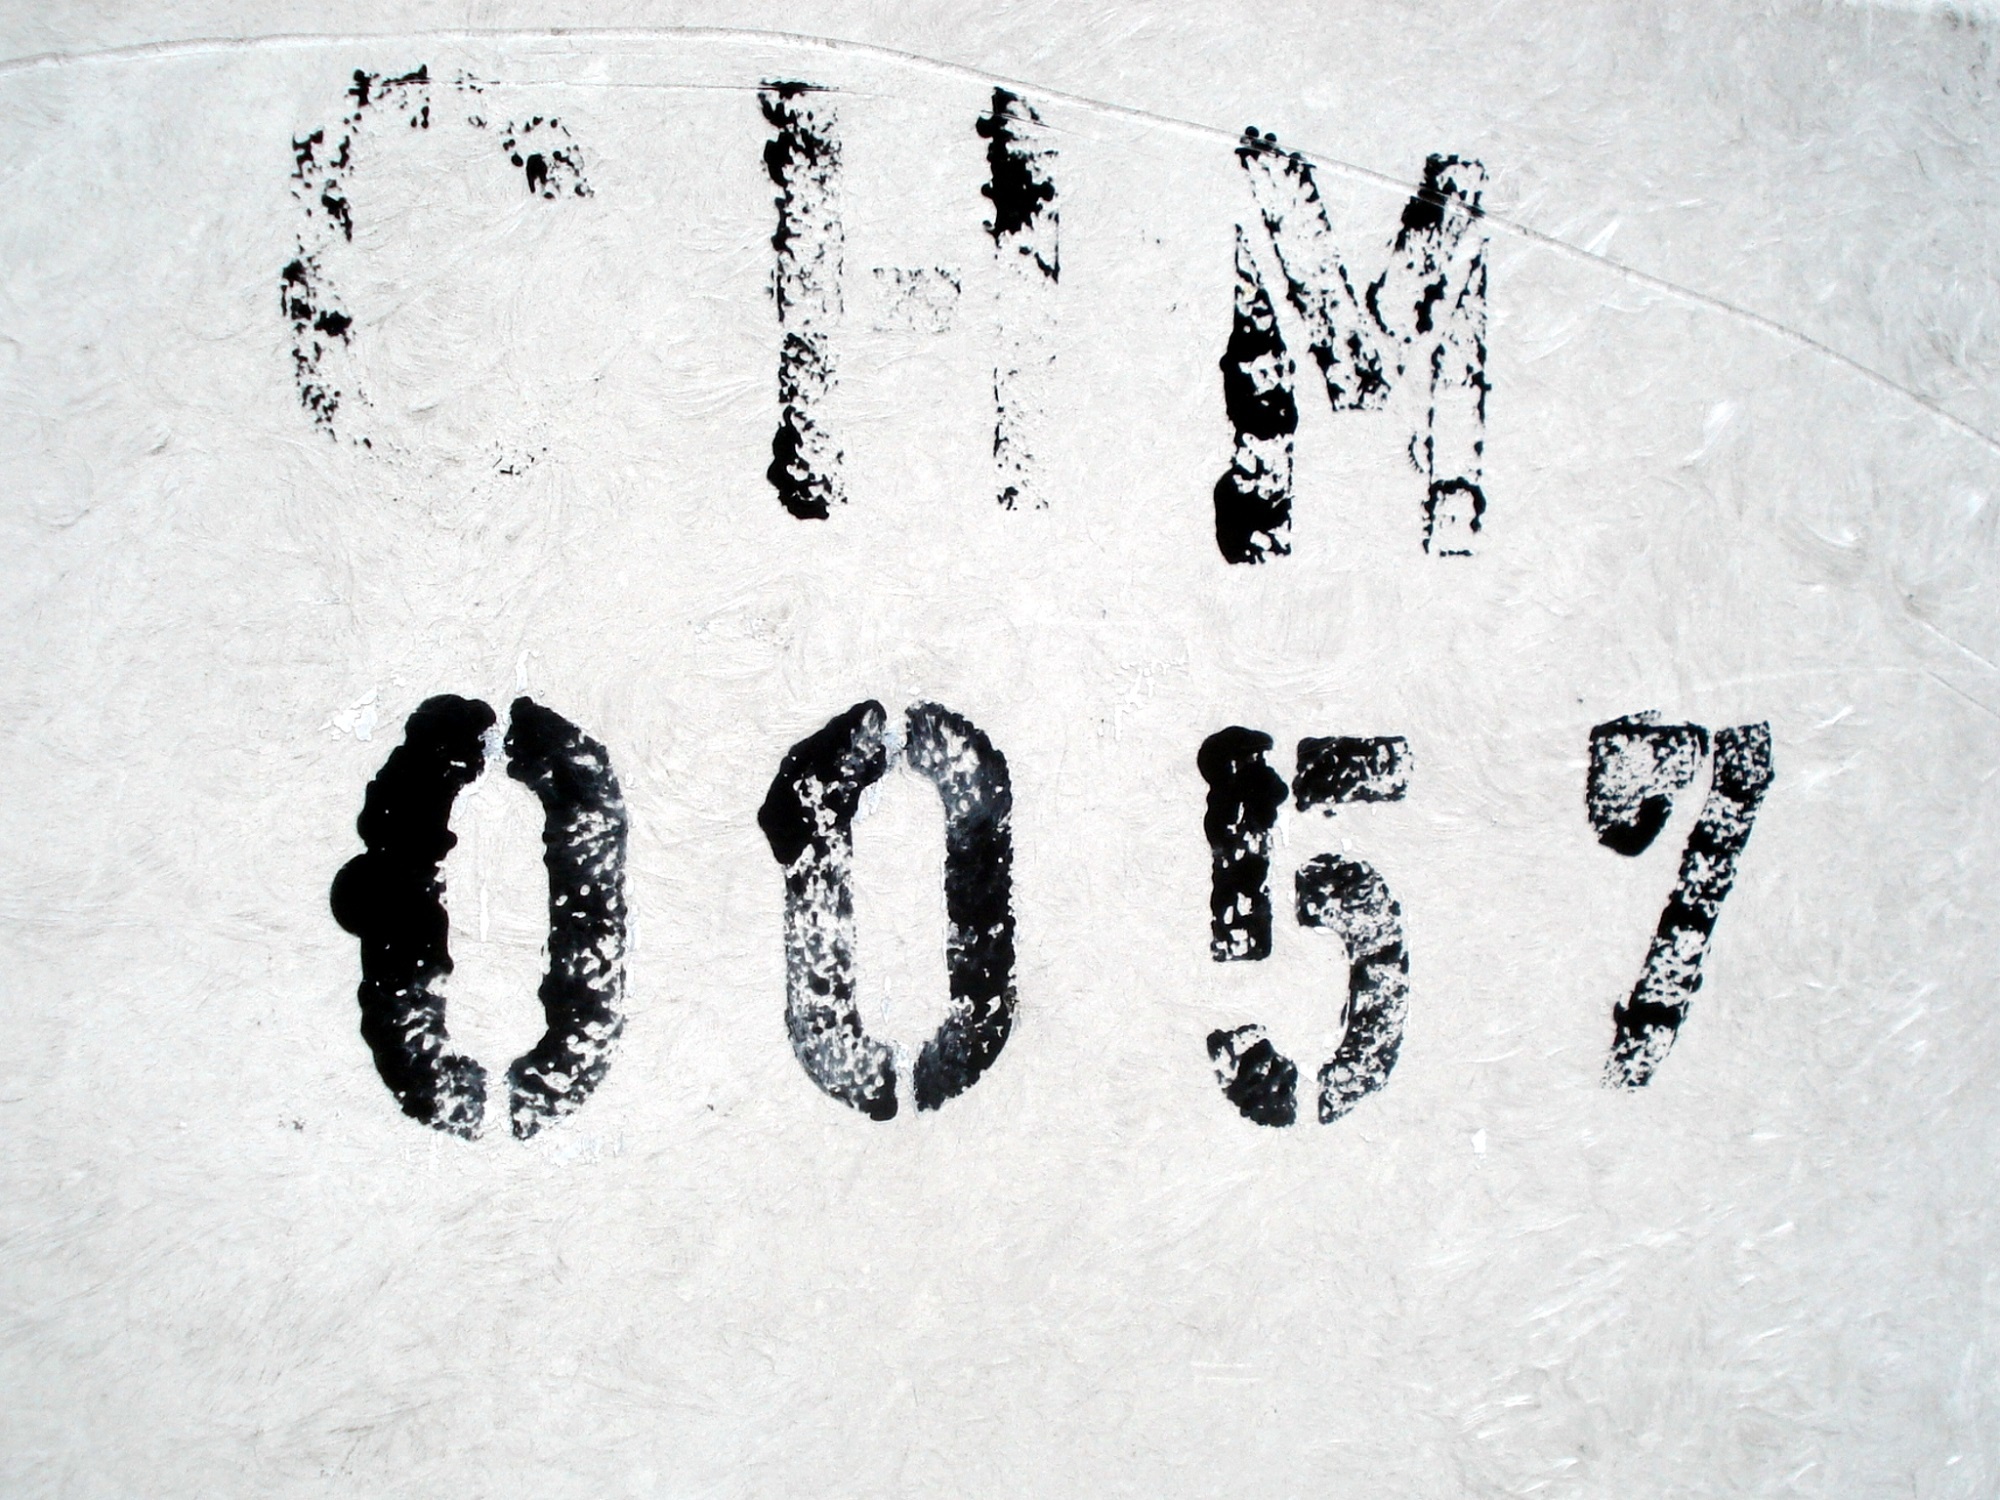
white, number, monochrome, brand, font, art, sketch, drawing, text, calligraphy